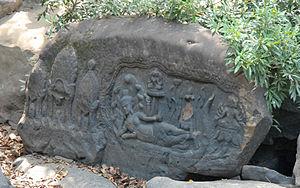
La rivière aux mille Linga